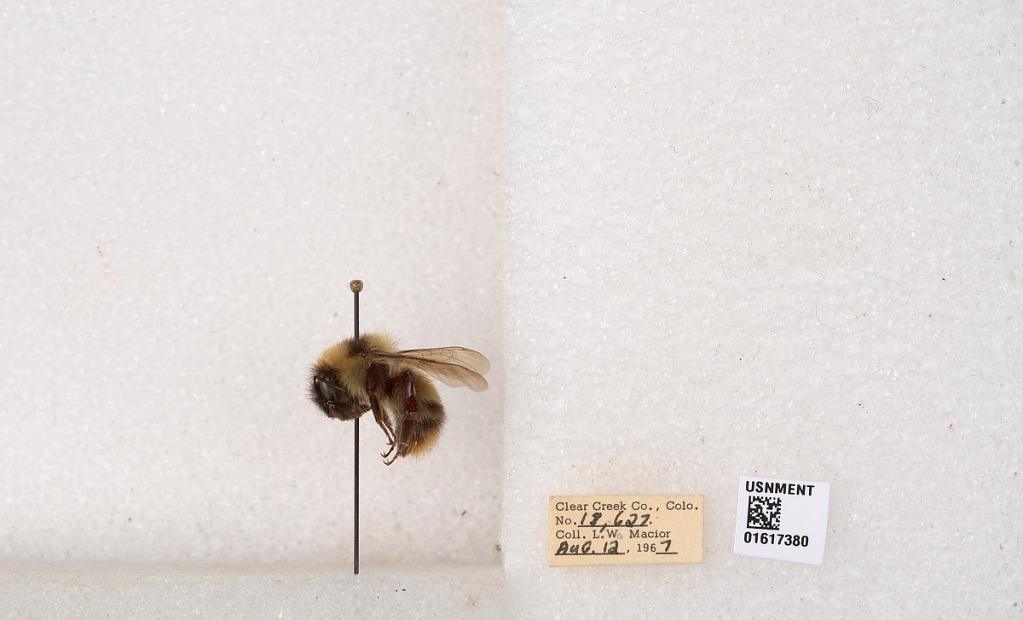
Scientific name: Bombus kirbyellus
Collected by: L. Macior
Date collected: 1967-8-12
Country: United States
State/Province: Colorado
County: Clear Creek
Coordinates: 39.6891, -105.644